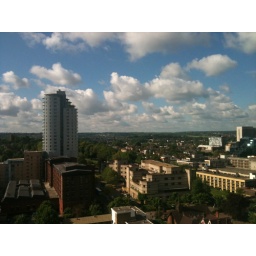
&lt;b&gt;Original Photo&lt;/b&gt;This is the view from my office desk in Croydon, looking South towards the North Downs.28th May 2010(iPhone)